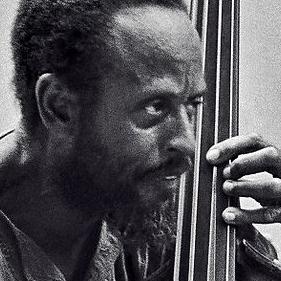
Age: 53